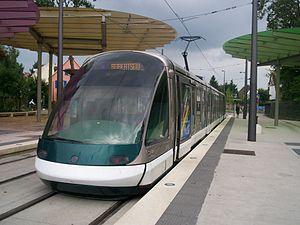
Tramway de Strasbourg Ligne E à Robertsau Boecklin, le 13 Août 2009
La Robertsau est le quartier le plus septentrional de Strasbourg, autrefois maraîcher et aujourd'hui essentiellement résidentiel.